Metro Building station

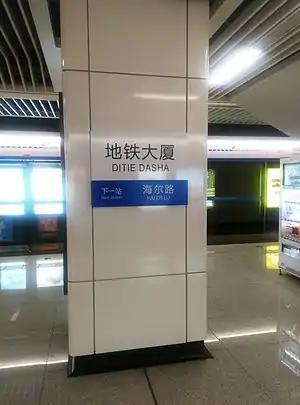

Metro Building is a station of the Qingdao Metro on Line 3, which opened on 16 December 2015.